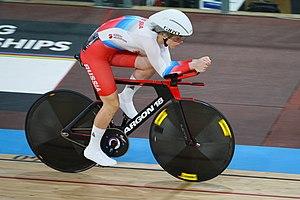
Tamara Dronova est une coureuse cycliste russe. Cinq fois championne d'Europe juniors et espoirs en cyclisme sur piste entre 2011 et 2014, elle est deuxième du championnat d'Europe de poursuite par équipes élites en 2014 et 2015.